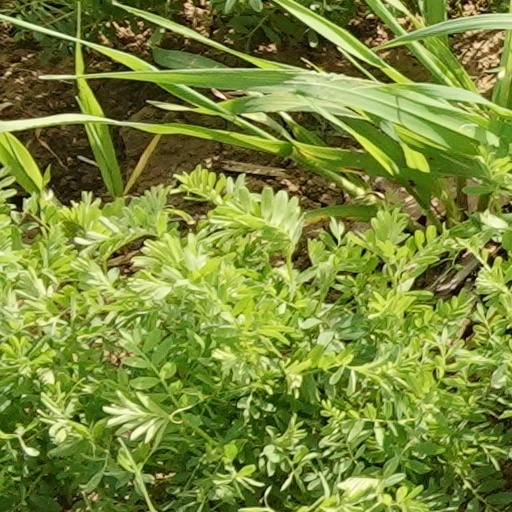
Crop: wheat